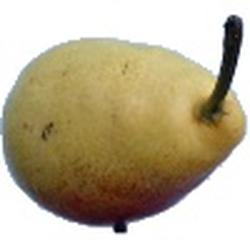
Label: Pear